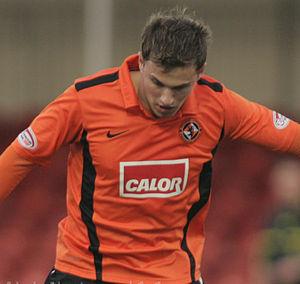
David Goodwillie est un footballeur écossais, né le 28 mars 1989 à Stirling en Écosse. Il évolue actuellement comme attaquant au Clyde FC.